Sexo Virtual

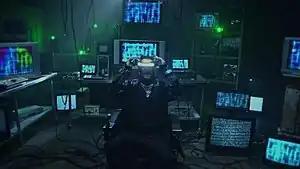
A screenshot from the music video, depicting Alejandro fixing a virtual reality headset on his head.

An accompanying music video was released simultaneously with the song. The visual was directed by Nuno Gomes and depicts an illusional futuristic virtual reality experience. In an interview with "E! Online", Alejandro stated that it "is truly mind blowing and fun", with them having "a blast shooting it".